Kilroy was here

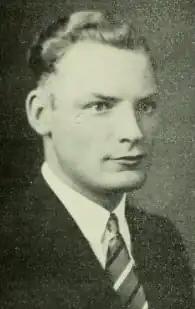
James J. Kilroy in 1933

The "Oxford English Dictionary" says simply that Kilroy was "the name of a mythical person".